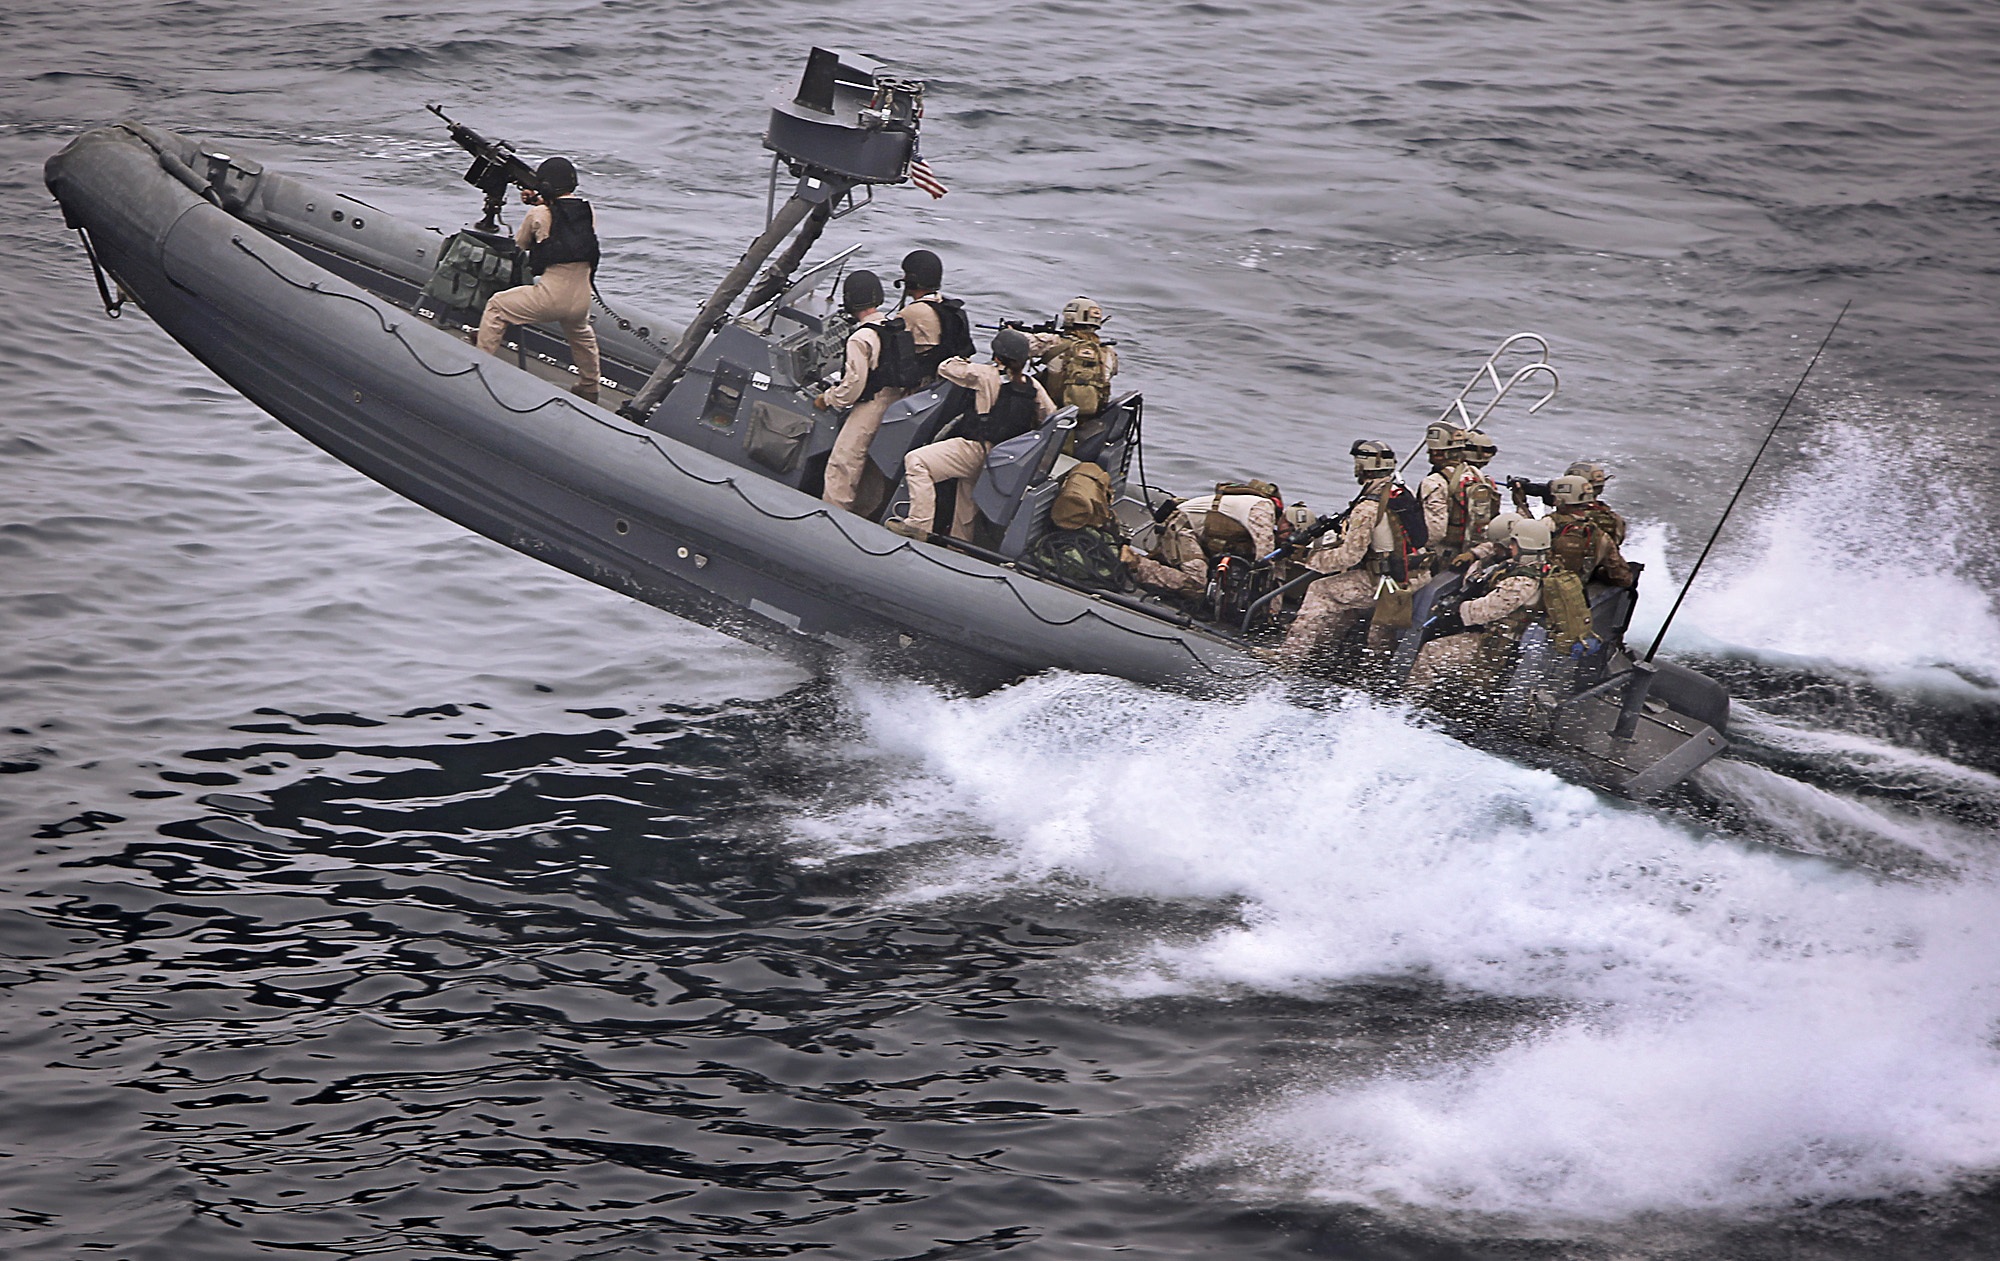
sea, water, ocean, boat, wave, vehicle, usa, training, preparation, mission, team, boating, teamwork, soldiers, fast, watercraft, protect, speeding, combat, tactics, defend, tactical military